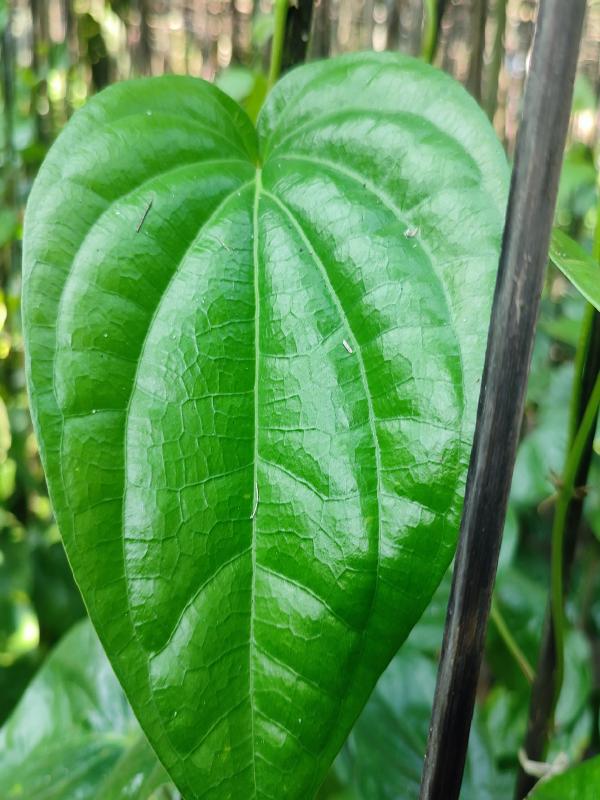
Label: Healthy_Leaf